Kanji, Ladakh

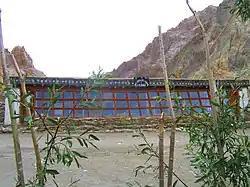
Primary school, Kanji

Kanji is a village in the Leh district of the union territory of Ladakh in India. It is located in the Khalsi tehsil, and can be accessed through the village of Heniskot which lies on the Srinagar-Kargil-Leh highway.